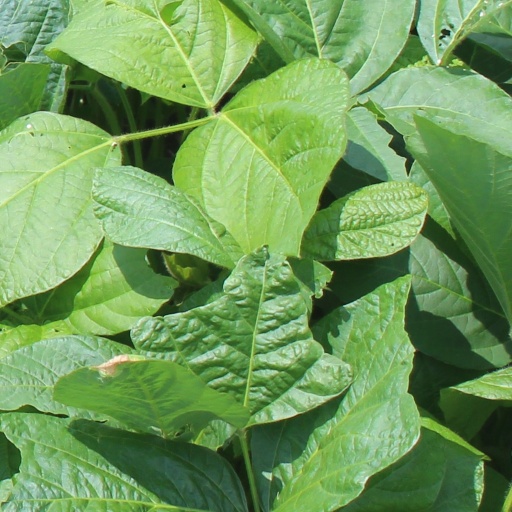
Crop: soybean